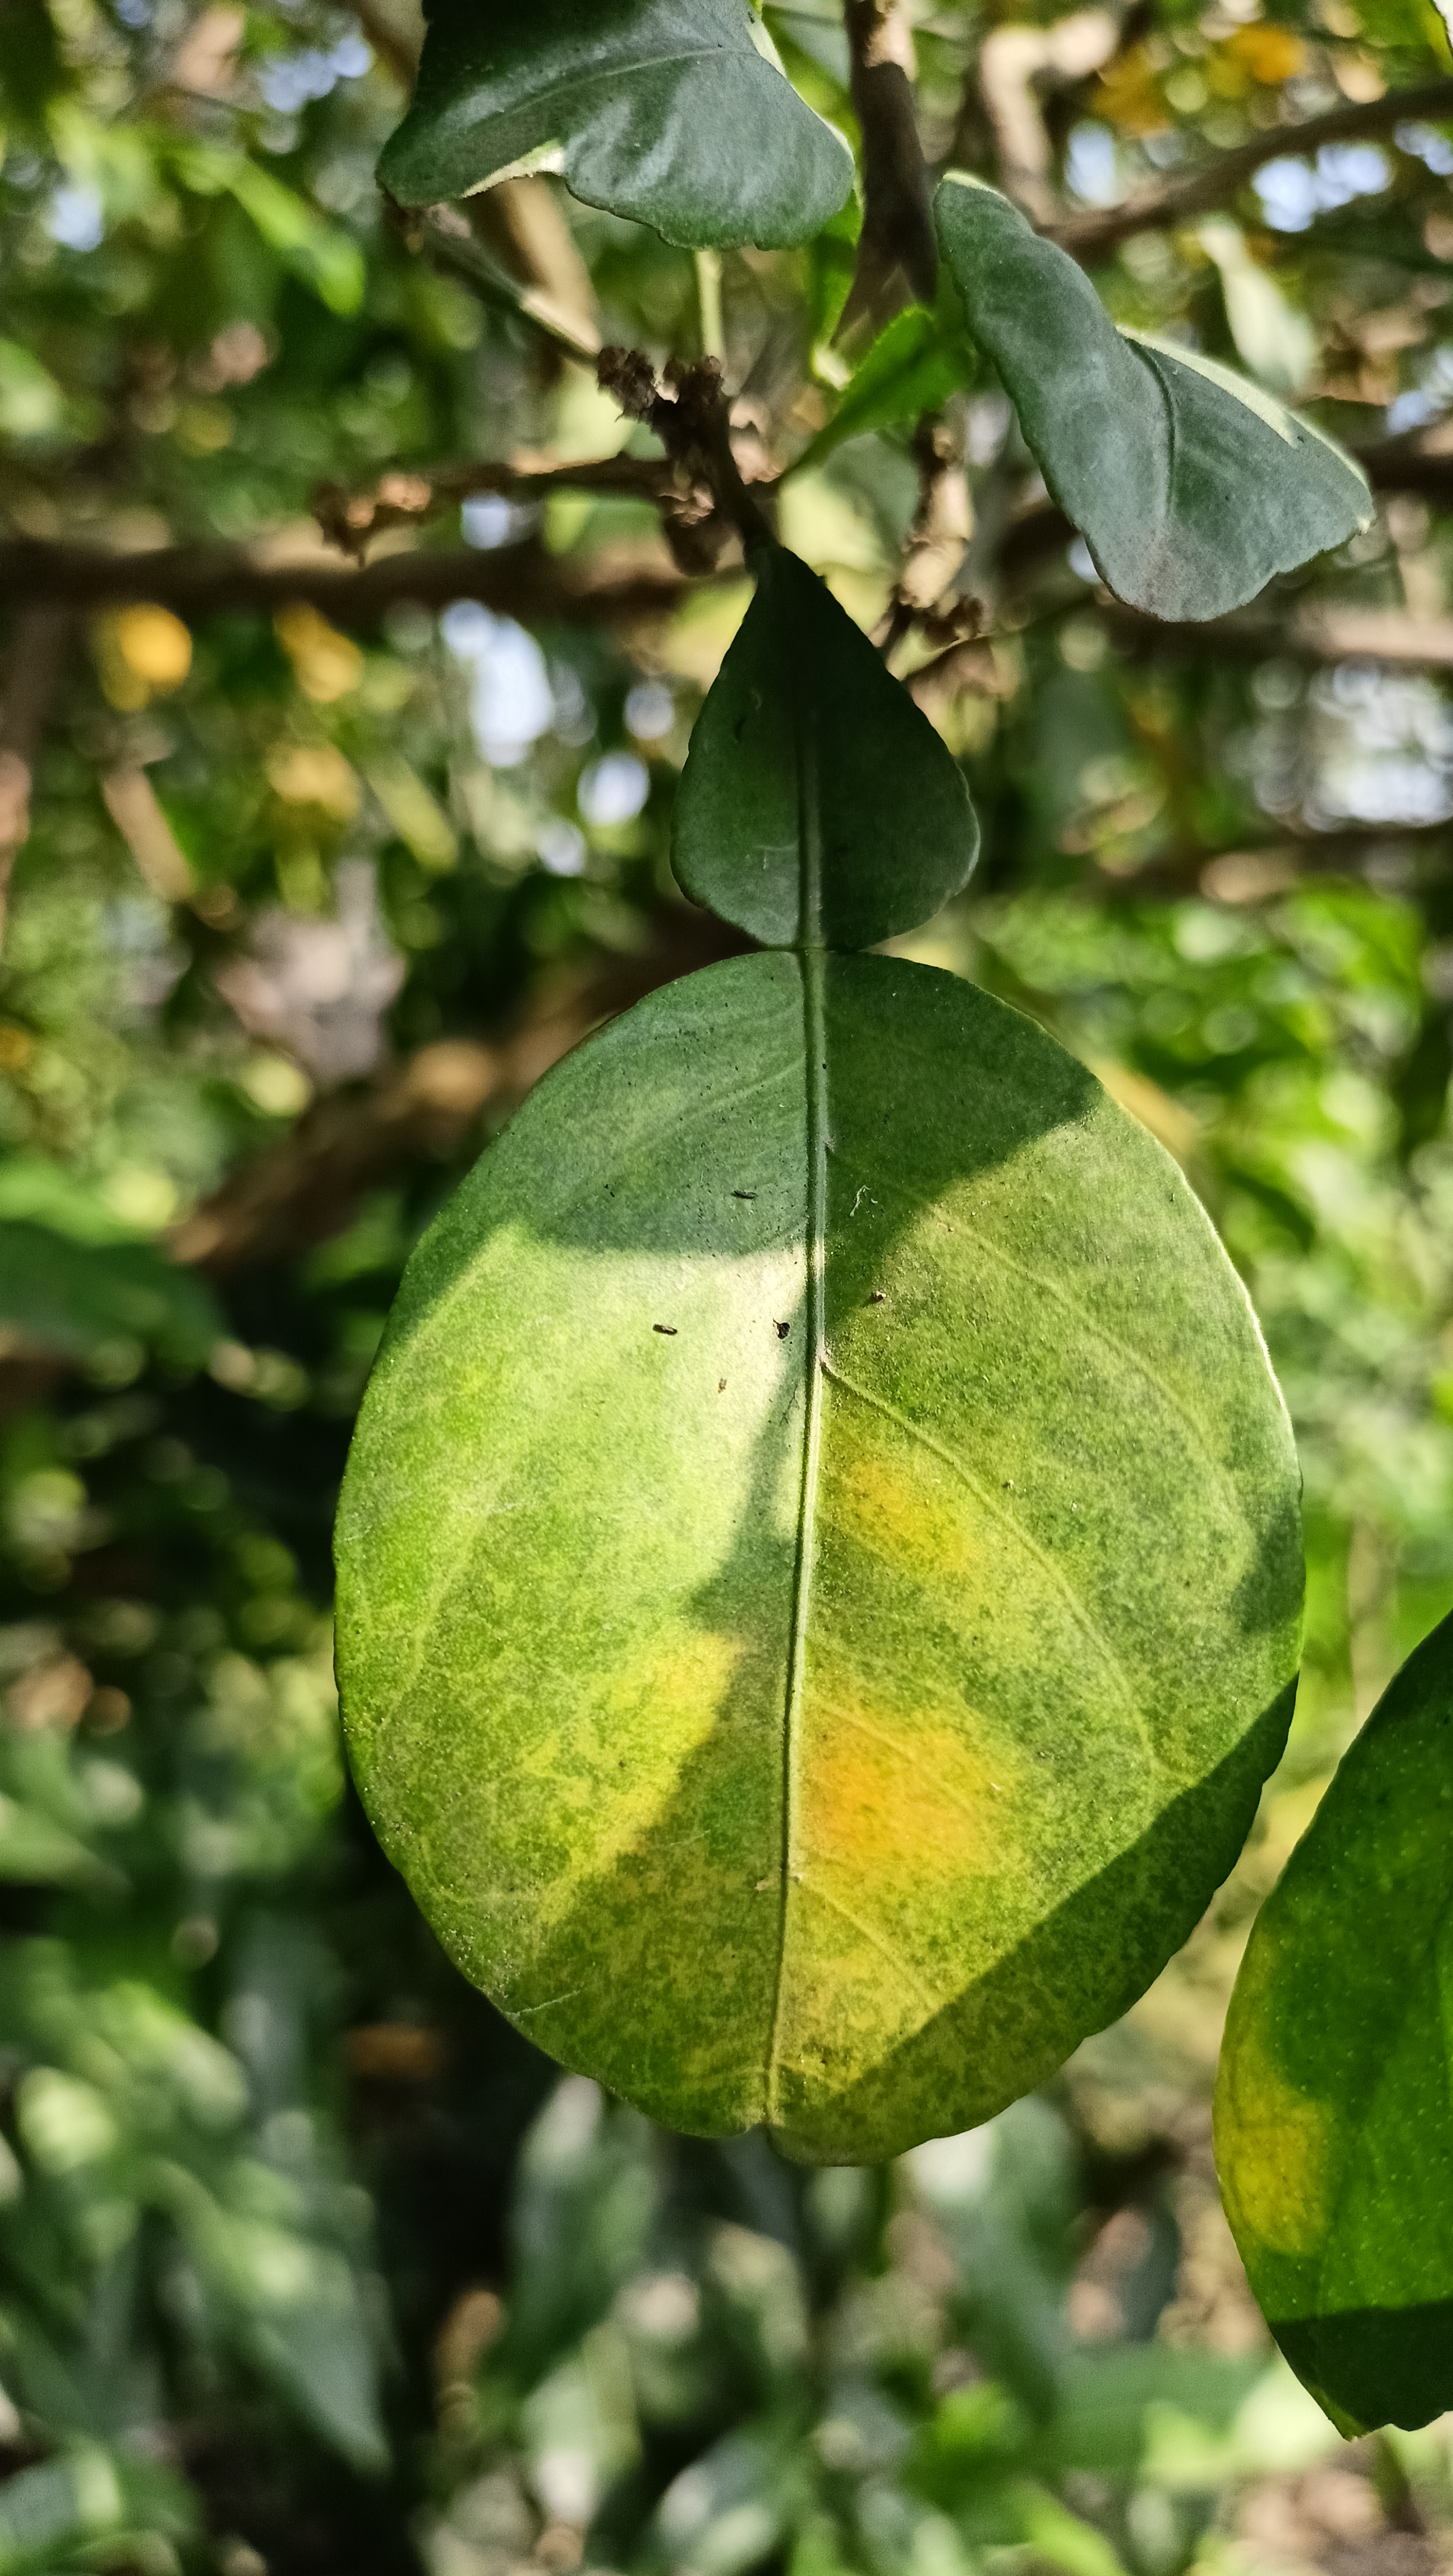
Mandarin leaf variety: Nagpuri